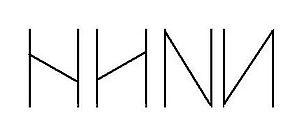
Hagalaz ou Haglaz est la neuvième rune du Futhark. Elle occupe la première position dans la deuxième famille de huit runes qui porte le même nom qu'elle. Cette famille comprend Hagalaz, Naudiz, Īsaz, Jēra, Eihwaz, Perþō, Algiz et Sōwilō. La rune Hagalaz est précédée de Wunjō et suivi de Naudiz. Elle est nommée Hægl en anglo-saxon et Hagall en vieux norrois. Dans toutes ces langues, elle signifie « grêle ».